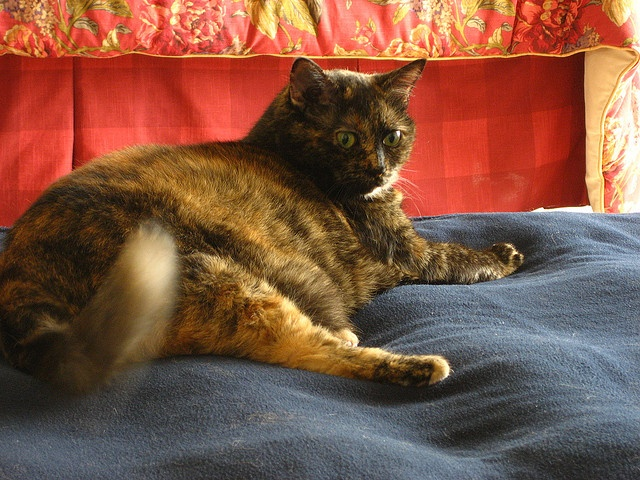
A cat is sitting on a blue surface in front of a red bed spread.
a cat that is siting down on a pillow
A cat is laying on a cover maybe on a bed.
A cat laying on its side on a blue blanket.
A cat laying on a bed with a blue cover